John Brennan (Irish senator)

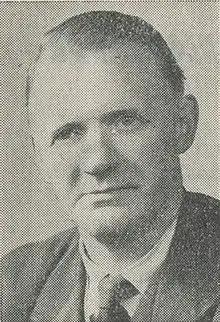
Brennan in 1957

John J. Brennan (1901 – 6 August 1977) was a draper and publican, Fianna Fáil politician and a member of Seanad Éireann from 1960 to 1977.